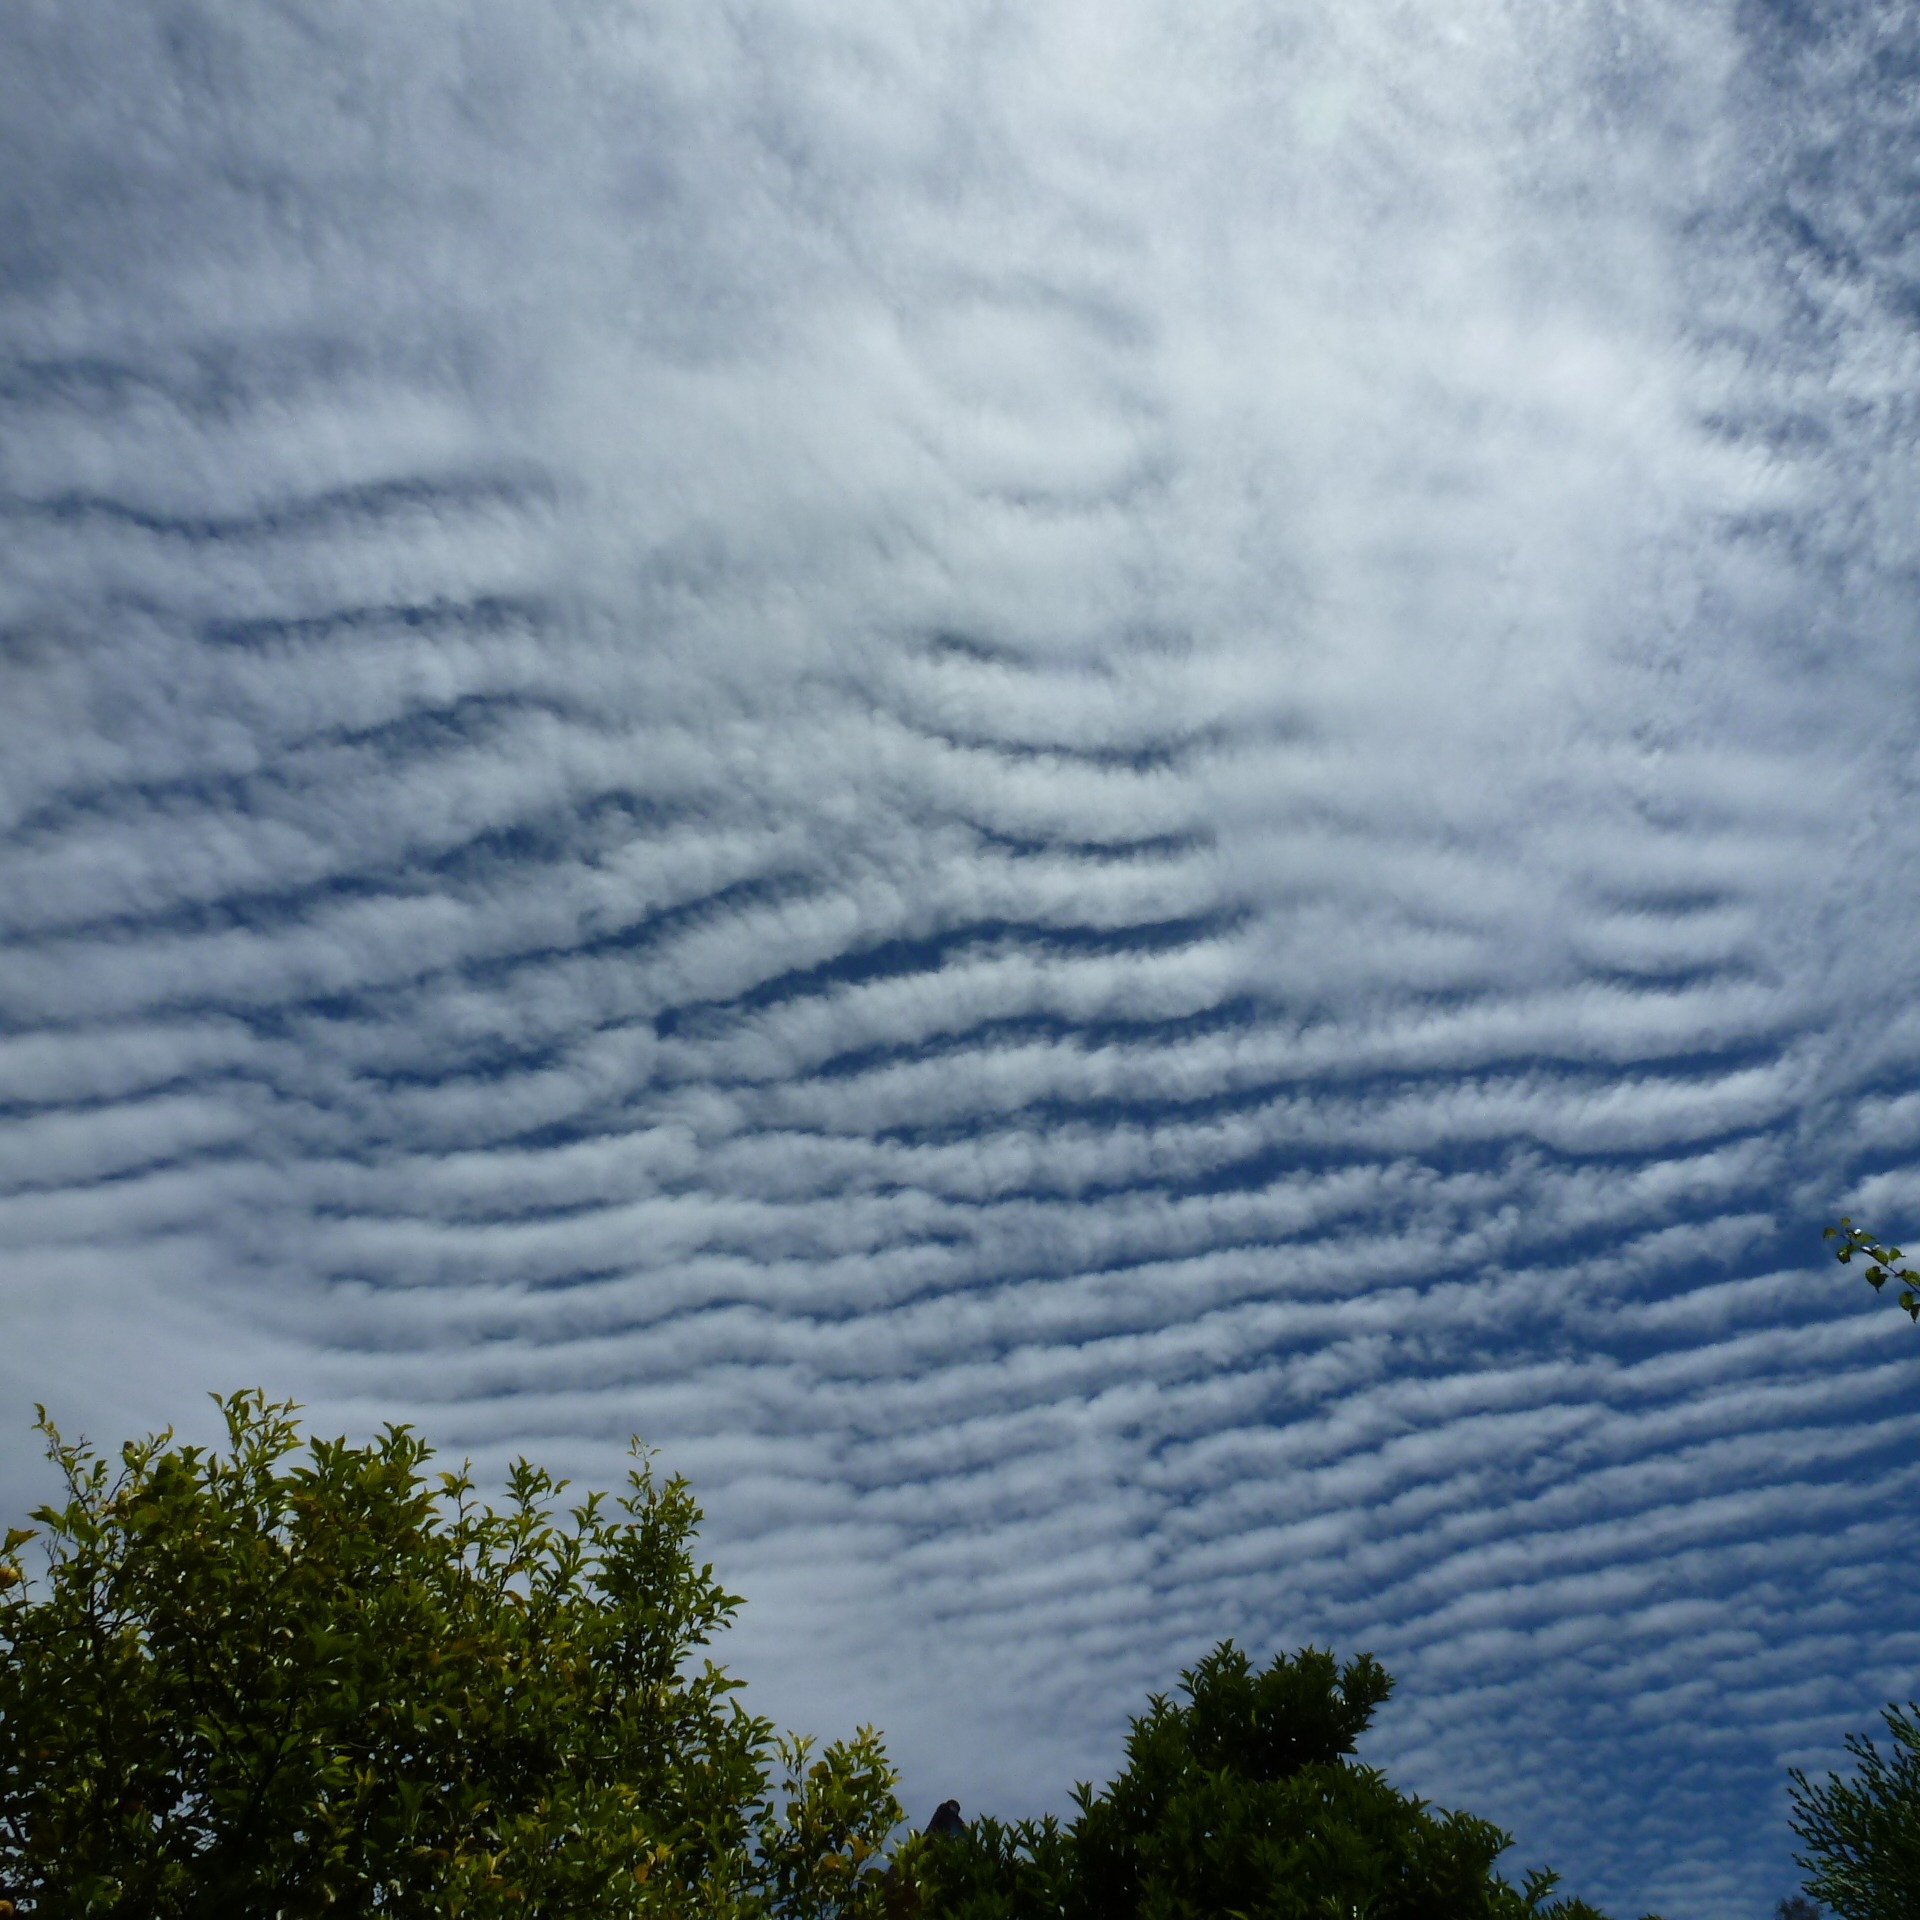
tree, nature, horizon, cloud, sky, sunlight, view, atmosphere, environment, reflection, tranquil, scenic, weather, cloudscape, outdoors, clouds, stratosphere, meteorology, meteorological phenomenon, atmospheric phenomenon, atmosphere of earth